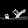
Label: Sandal